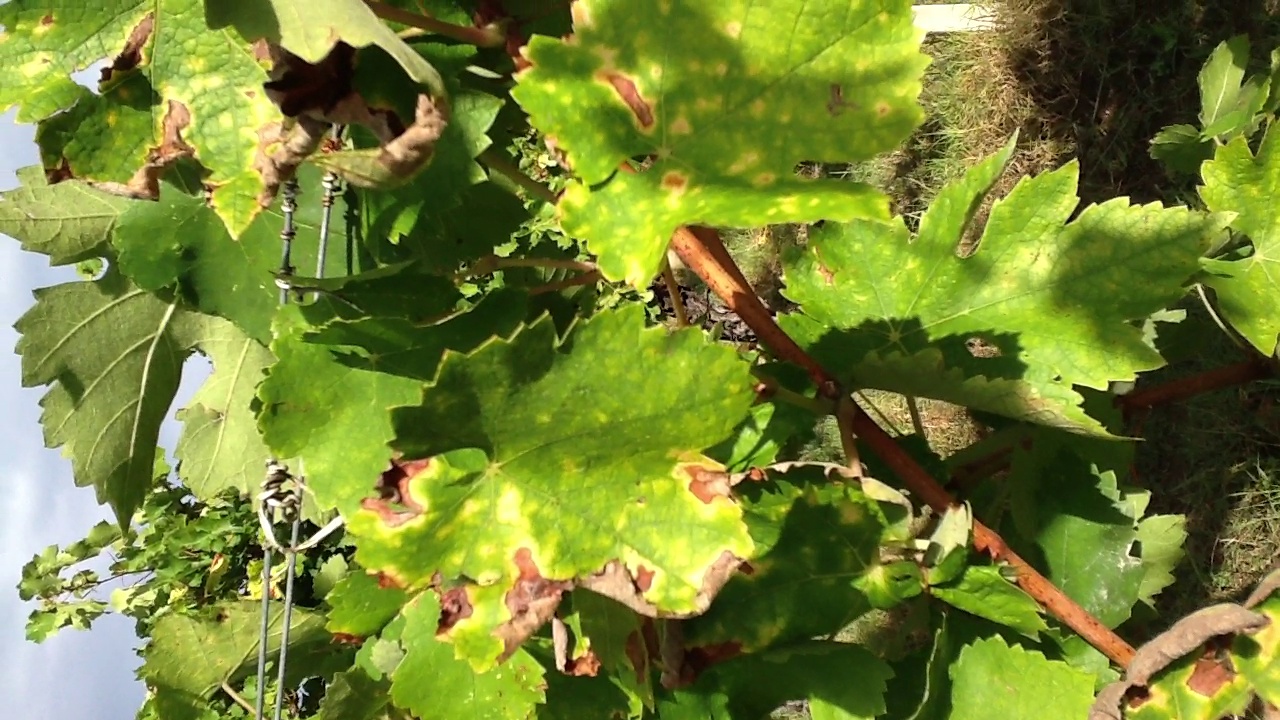
Label: esca